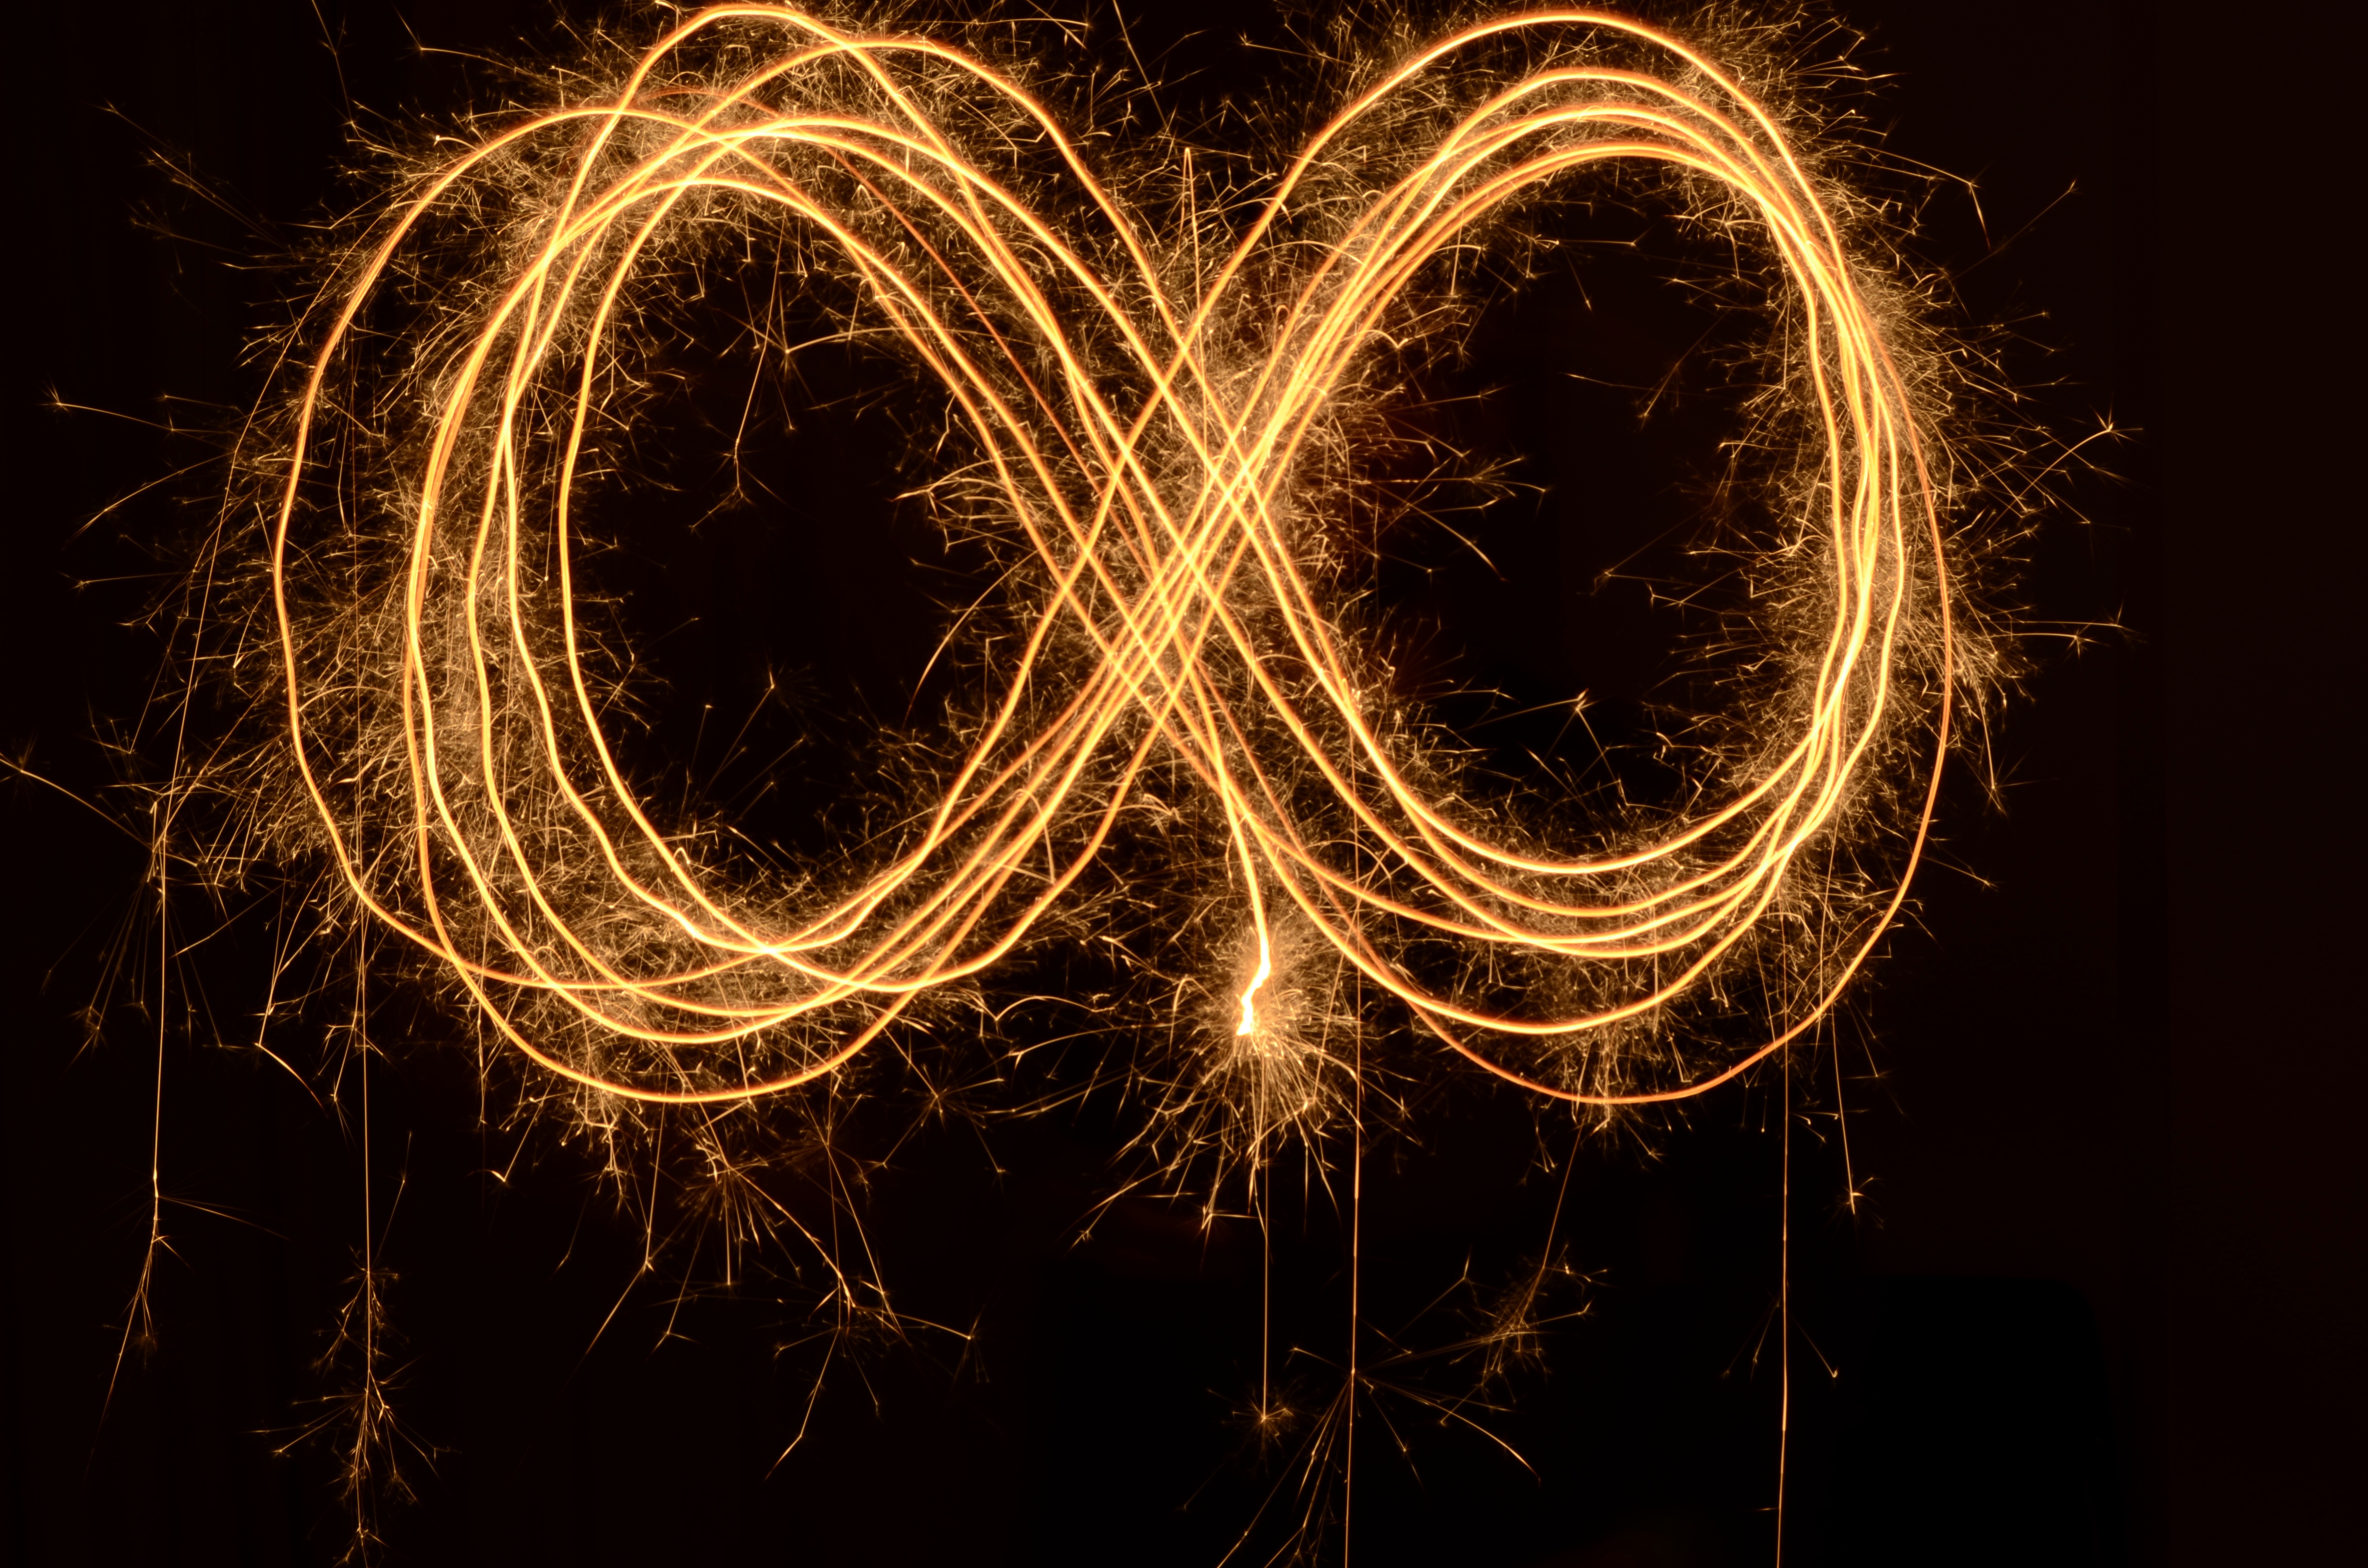
light, trail, night, camera, sparkler, darkness, infinity, movement, circle, font, long exposition, poi, computer wallpaper